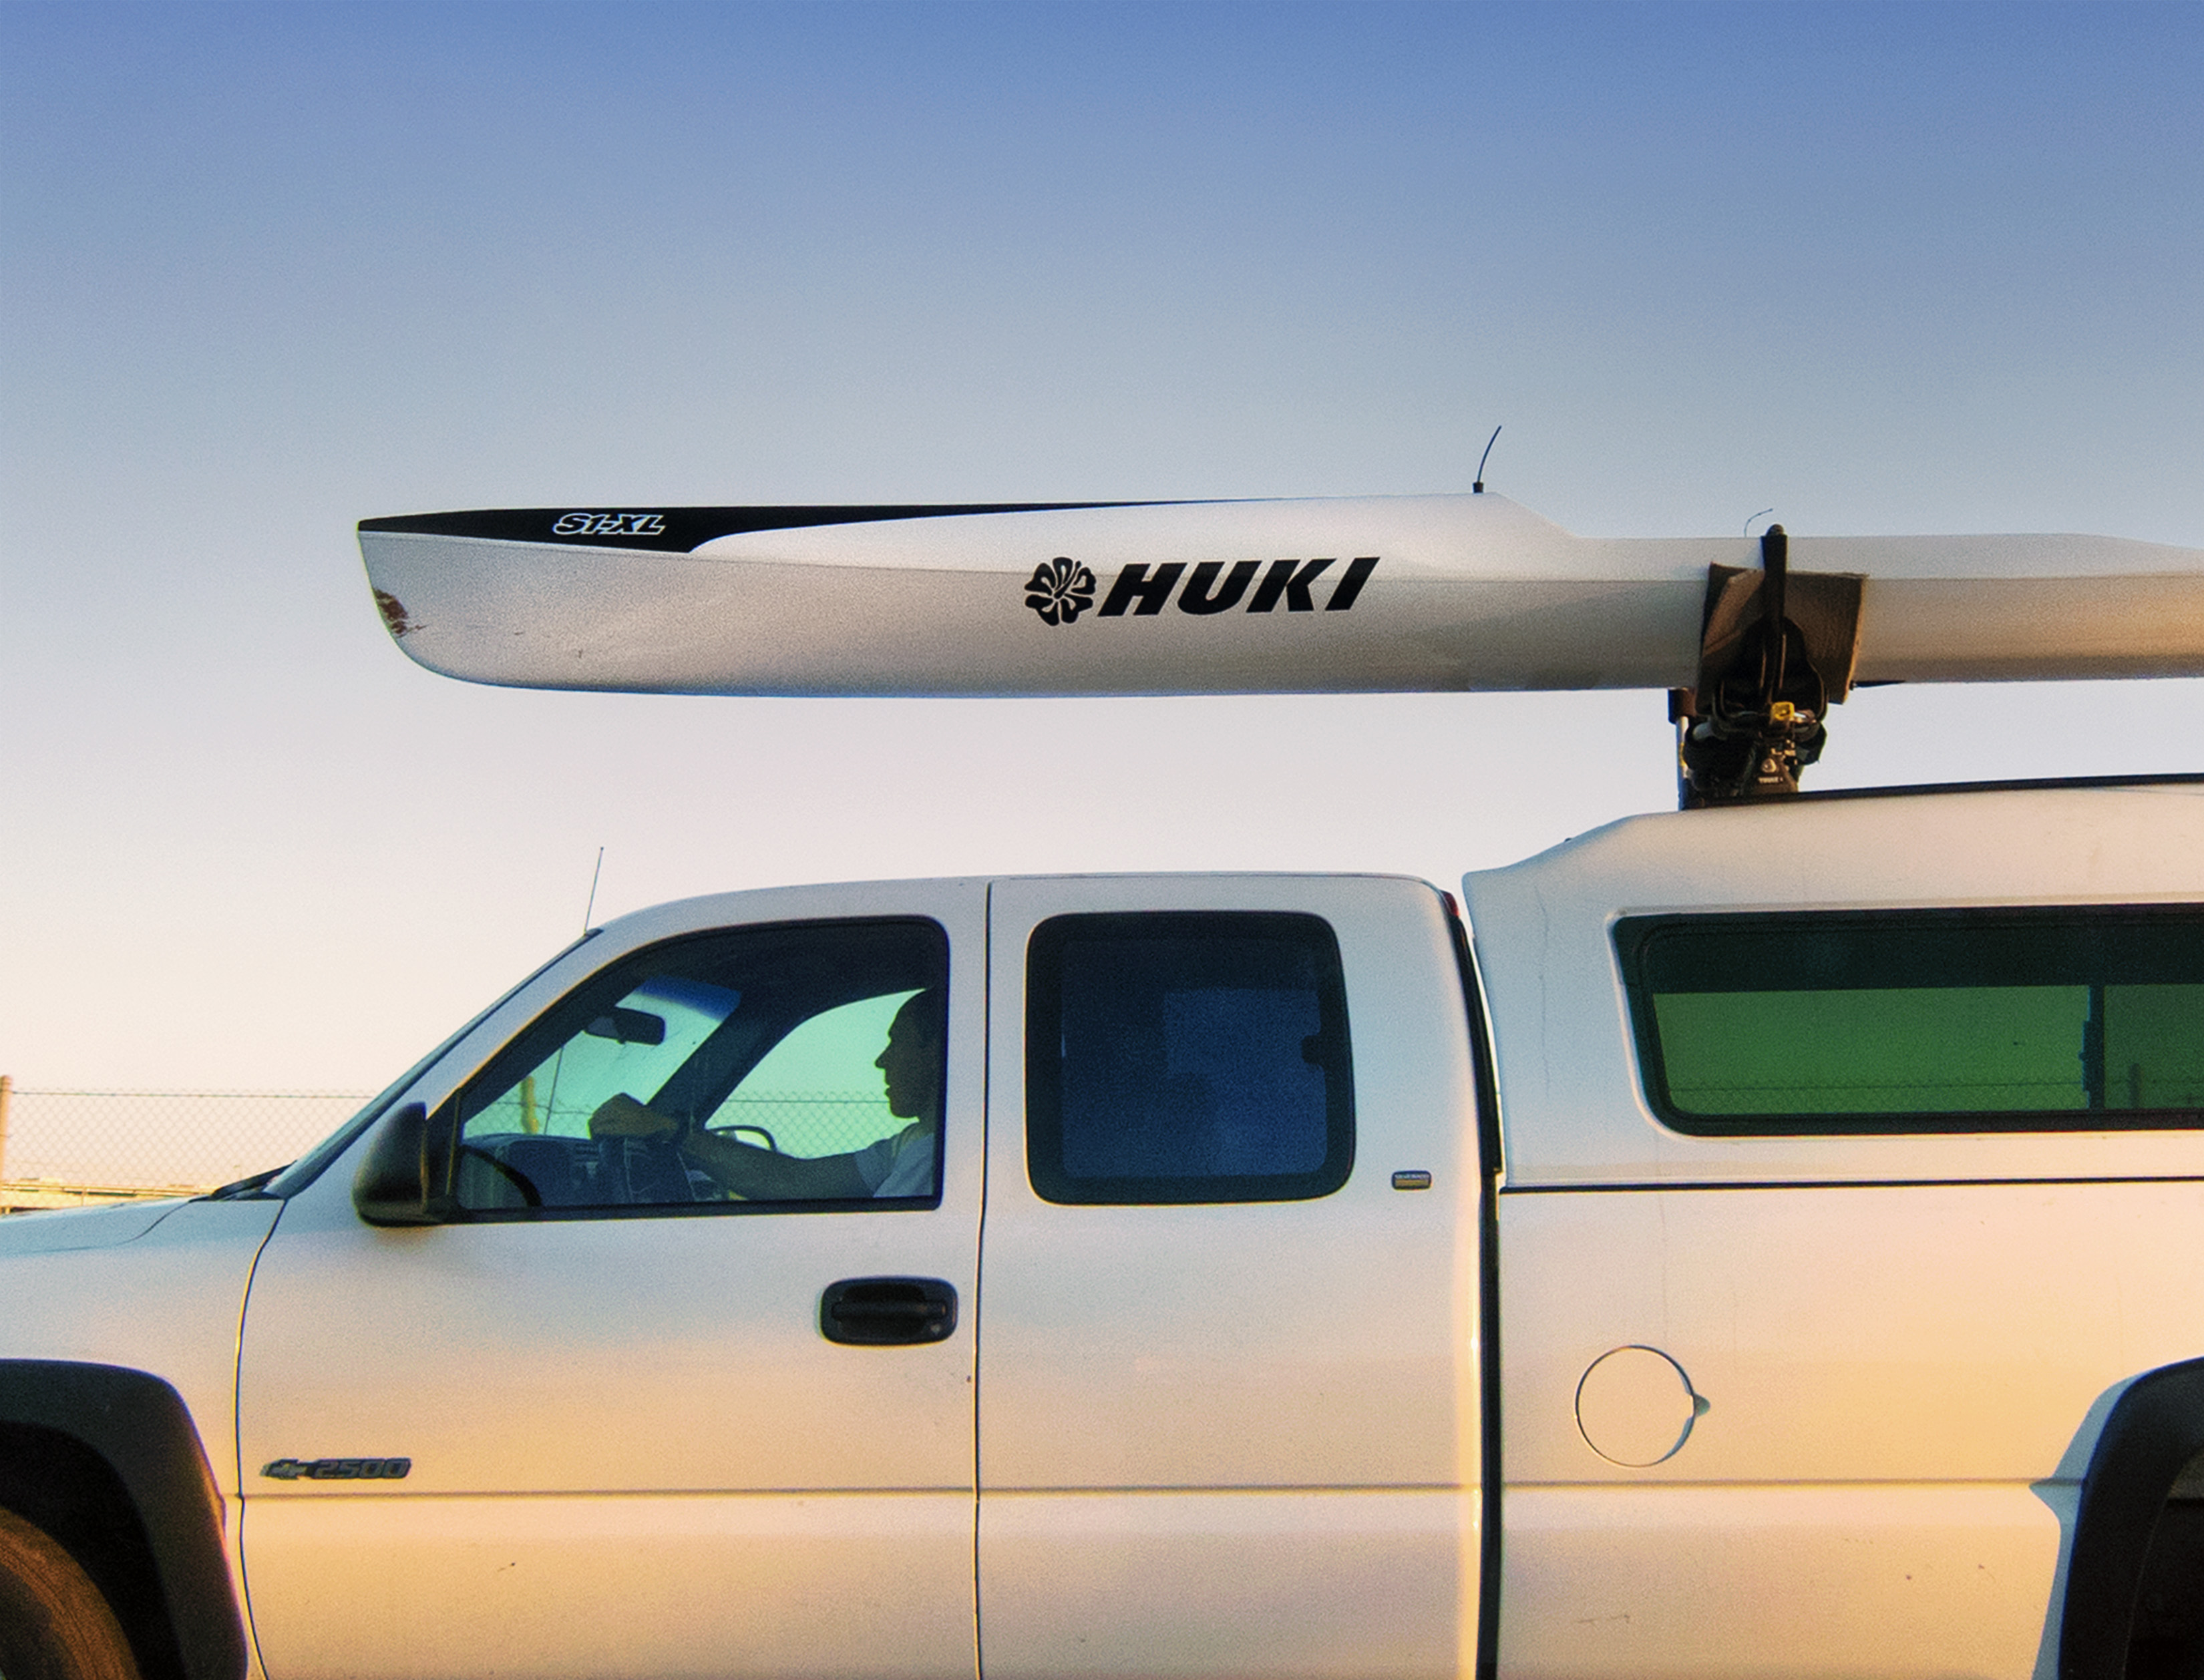
car, van, vehicle, bumper, surfski, huki, automobile make, automotive exterior